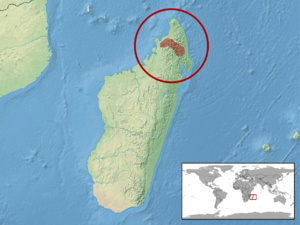
Brookesia betschi est une espèce de sauriens de la famille des Chamaeleonidae.